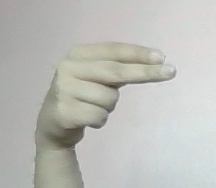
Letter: ain